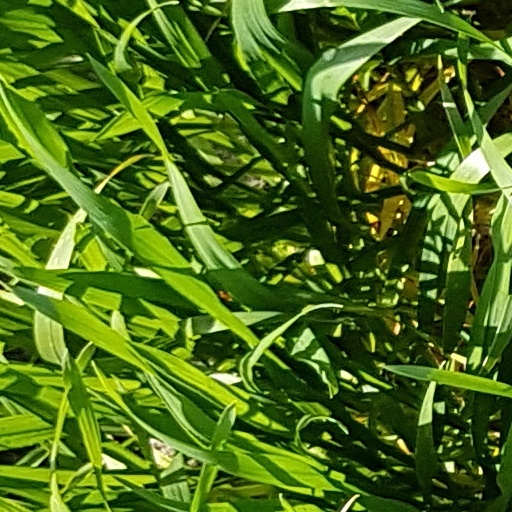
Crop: wheat